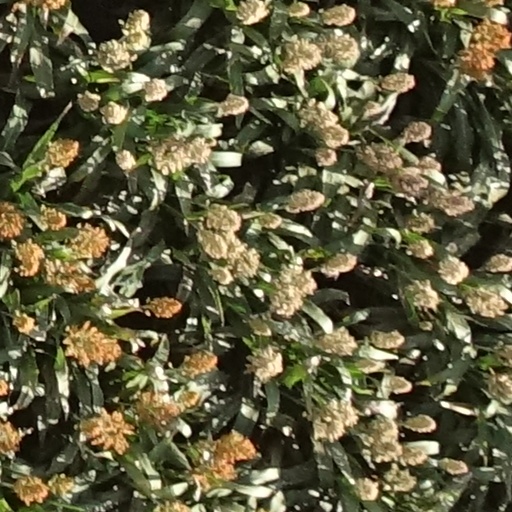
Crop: sorghum